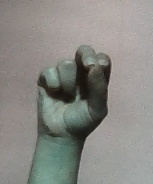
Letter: gaaf